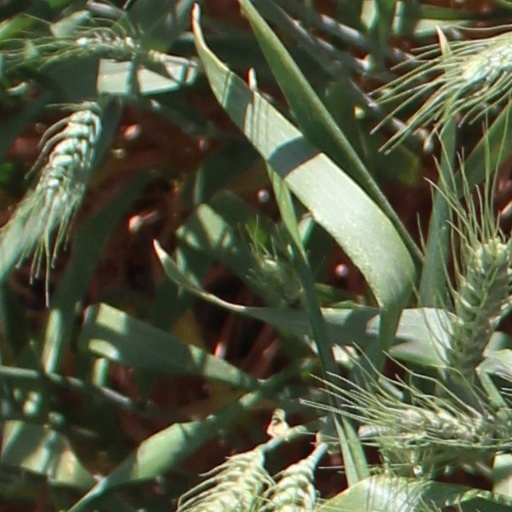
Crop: wheat